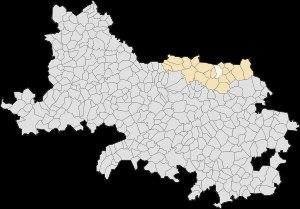
Arleux-en-Gohelle est une commune française située dans le département du Pas-de-Calais en région Hauts-de-France.